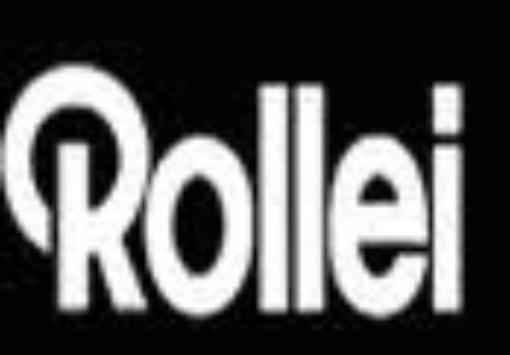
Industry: Electronic